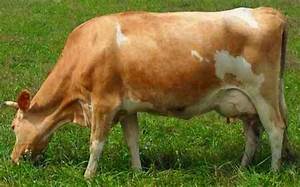
Label: mucca